William Ellery Channing

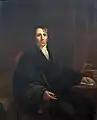
"William Ellery Channing" by Henry Cheever Pratt, 1857. Oil on canvas. Housed at Brown University.

In later years, Channing addressed the topic of slavery although he was never an ardent abolitionist. Channing wrote a book in 1835 entitled "Slavery." Channing has, however, been described as a romantic racist. He held a common American belief about the inferiority of African people and slaves and held a belief that once freed, Africans would need overseers. The overseers (largely former slave masters) were necessary because the slaves would lapse into laziness. Furthermore, he did not join the abolitionist movement because he did not agree with their way of conducting themselves, and he felt that voluntary associations limited a person's autonomy. Therefore, he often chose to remain separate from organizations and reform movements. This middle position characterized his attitude about most questions although his eloquence and strong influence on the religious world incurred the enmity of many extremists. Channing had an enormous influence over the religious (and social) life of New England, and America, in the nineteenth century.